Edward Doty

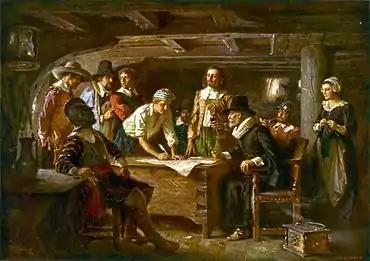
"Signing the Mayflower Compact 1620", a painting by Jean Leon Gerome Ferris 1899

Edward Doty (August 23, 1655) was a passenger on the 1620 voyage of the "Mayflower" to North America; he was one of the signers of the Mayflower Compact.